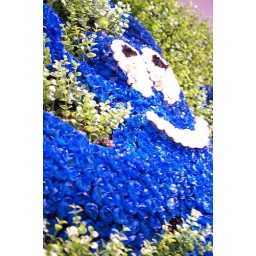
world expo mascot in fake flower form on a wall